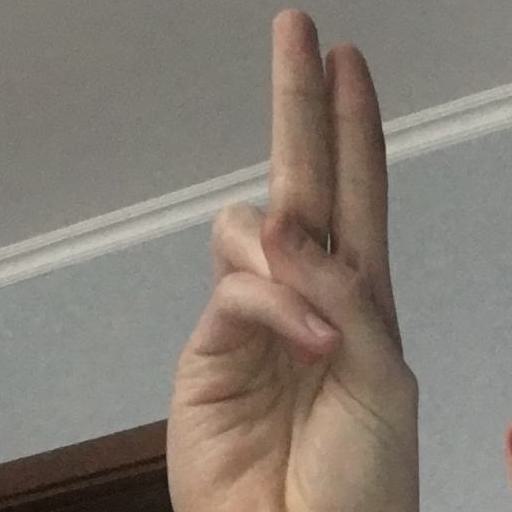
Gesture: two_up